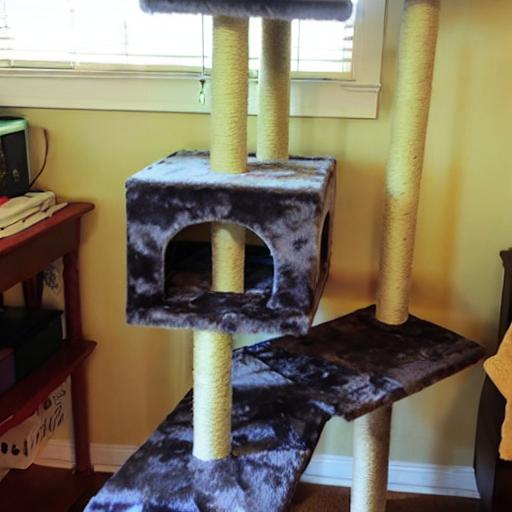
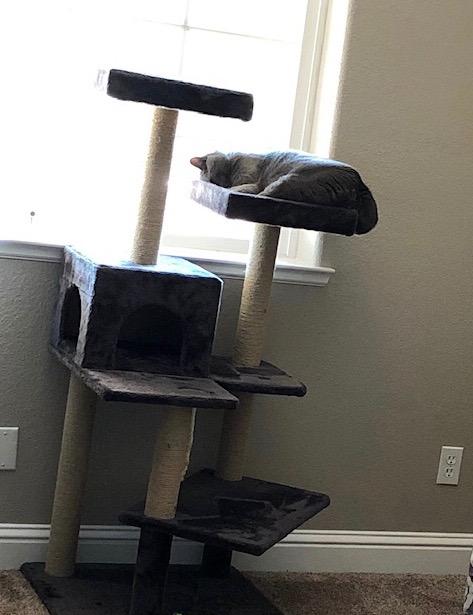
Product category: items_cat tree
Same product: no